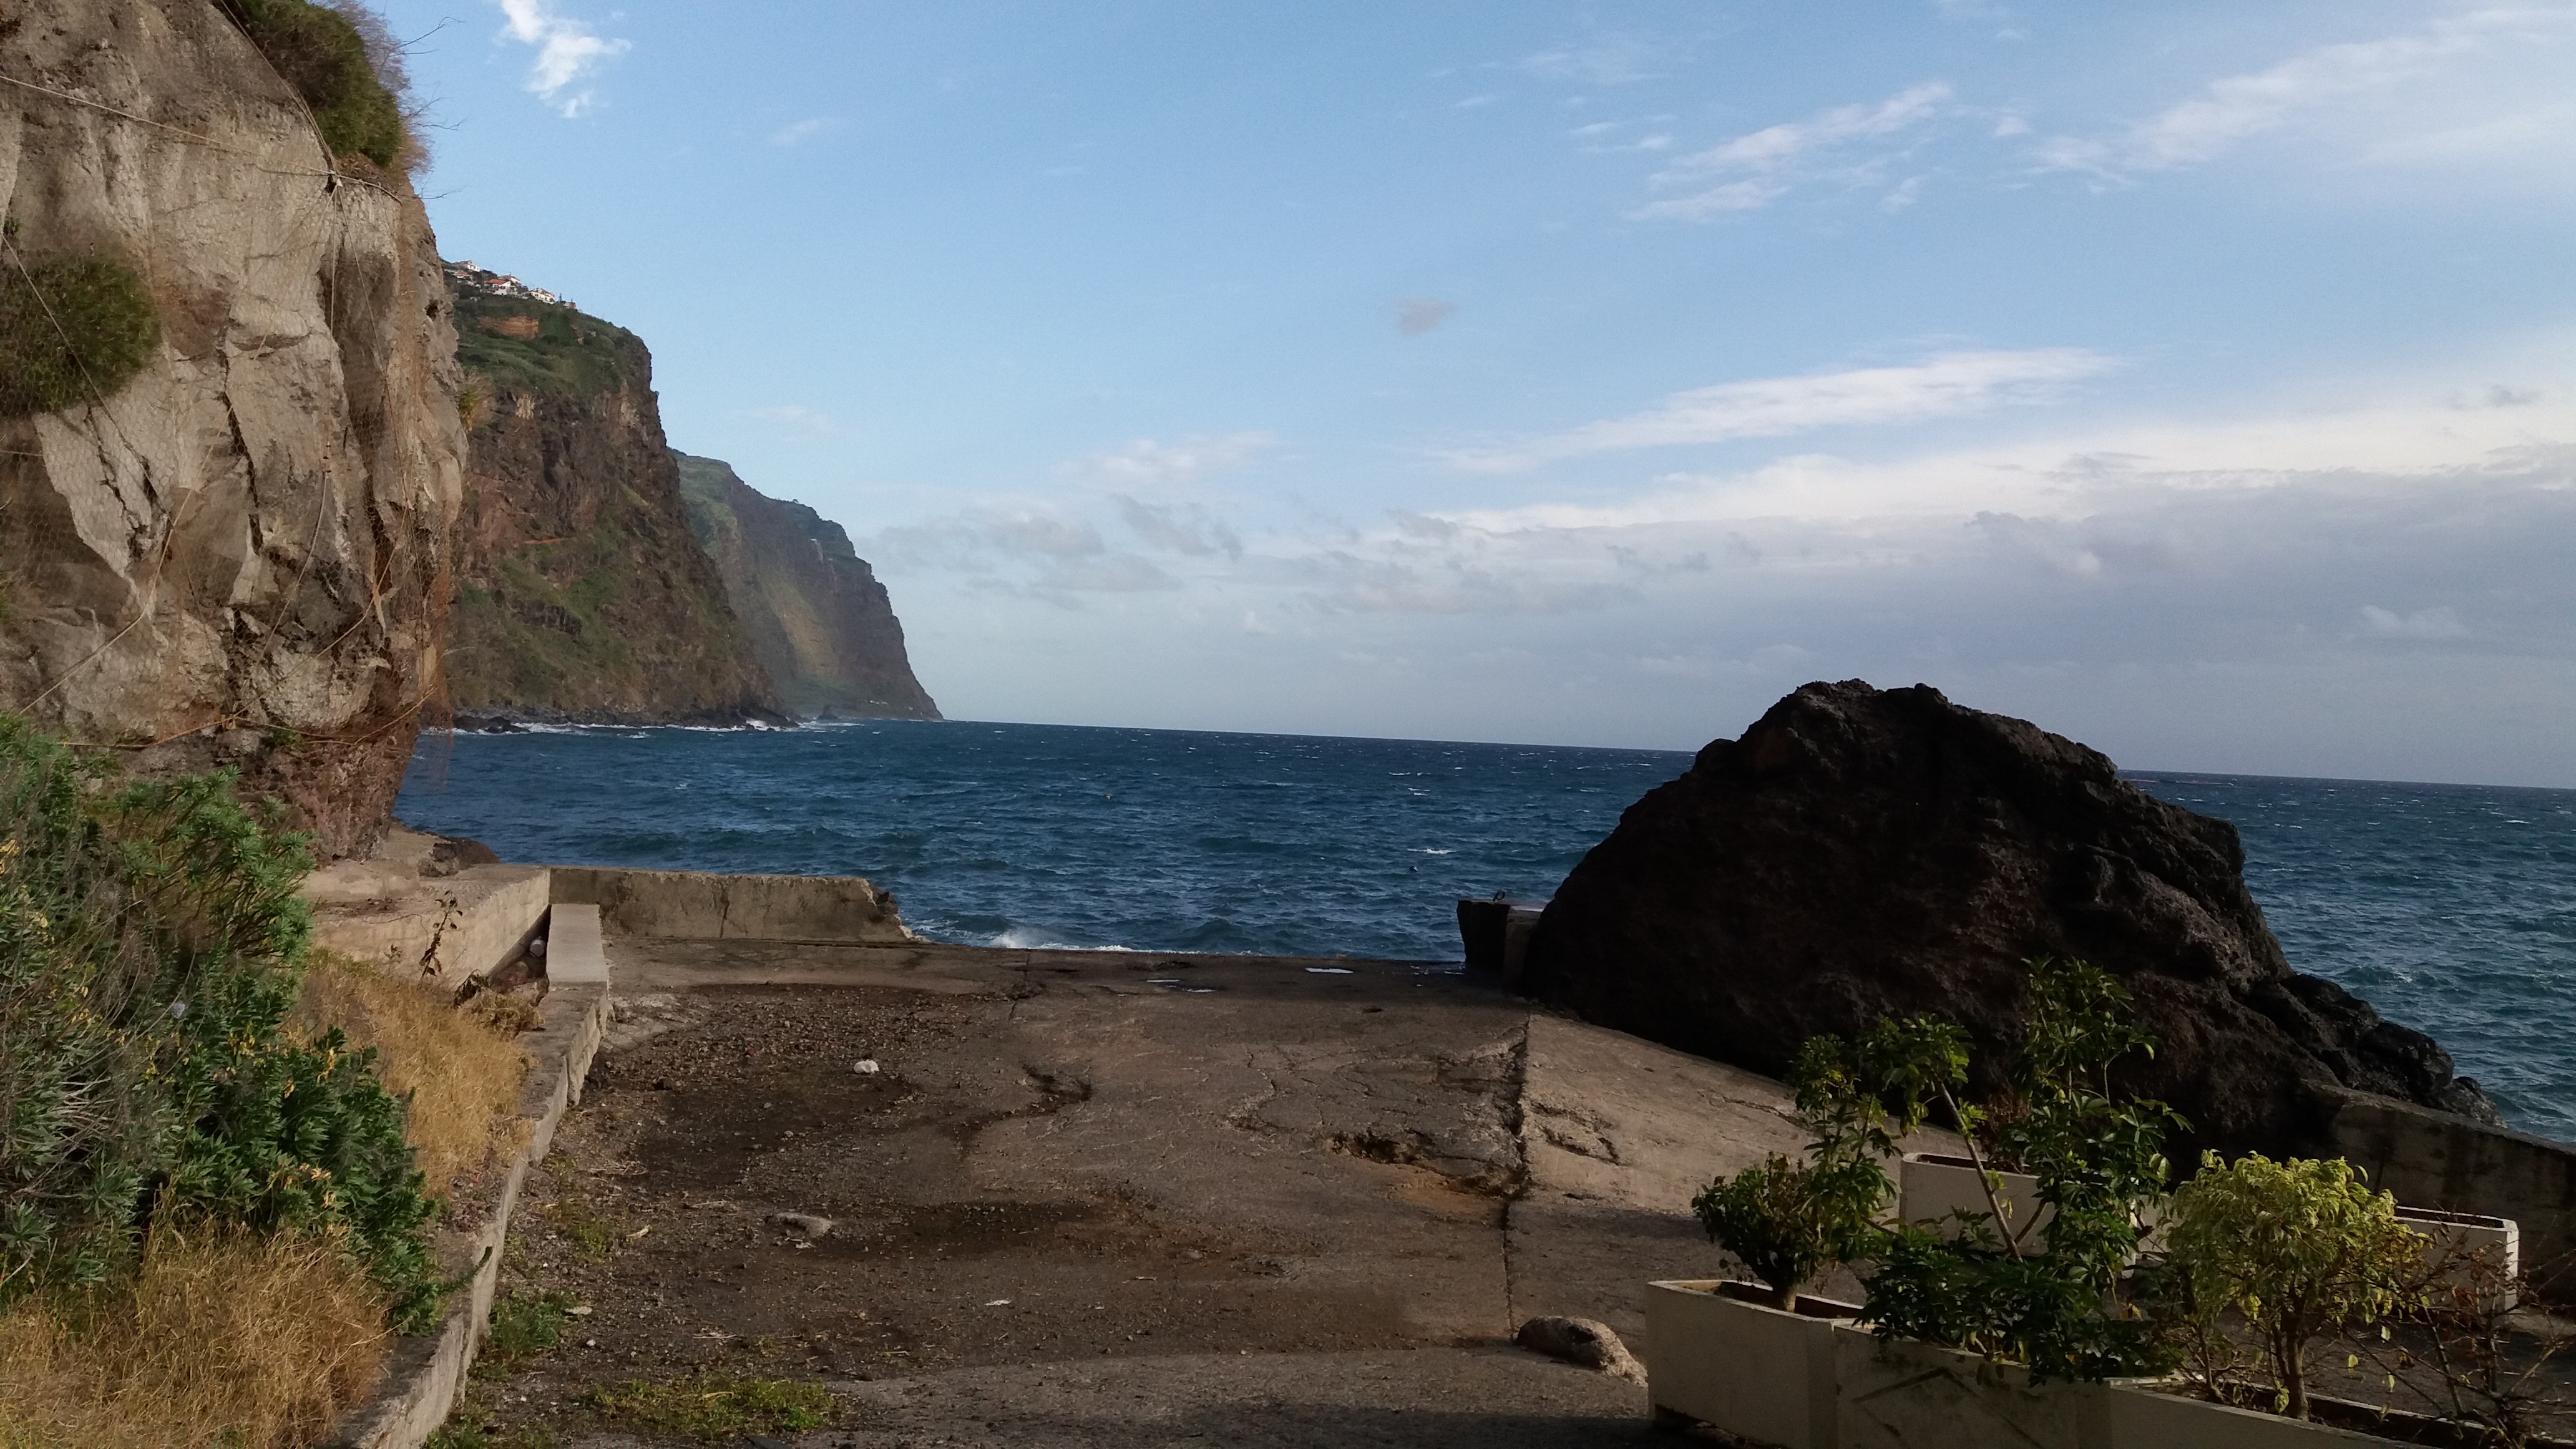
beach, sea, coast, path, rock, ocean, horizon, shore, vacation, cliff, cove, bay, terrain, body of water, blue sky, rocks, mar, cape, landform, geographical feature